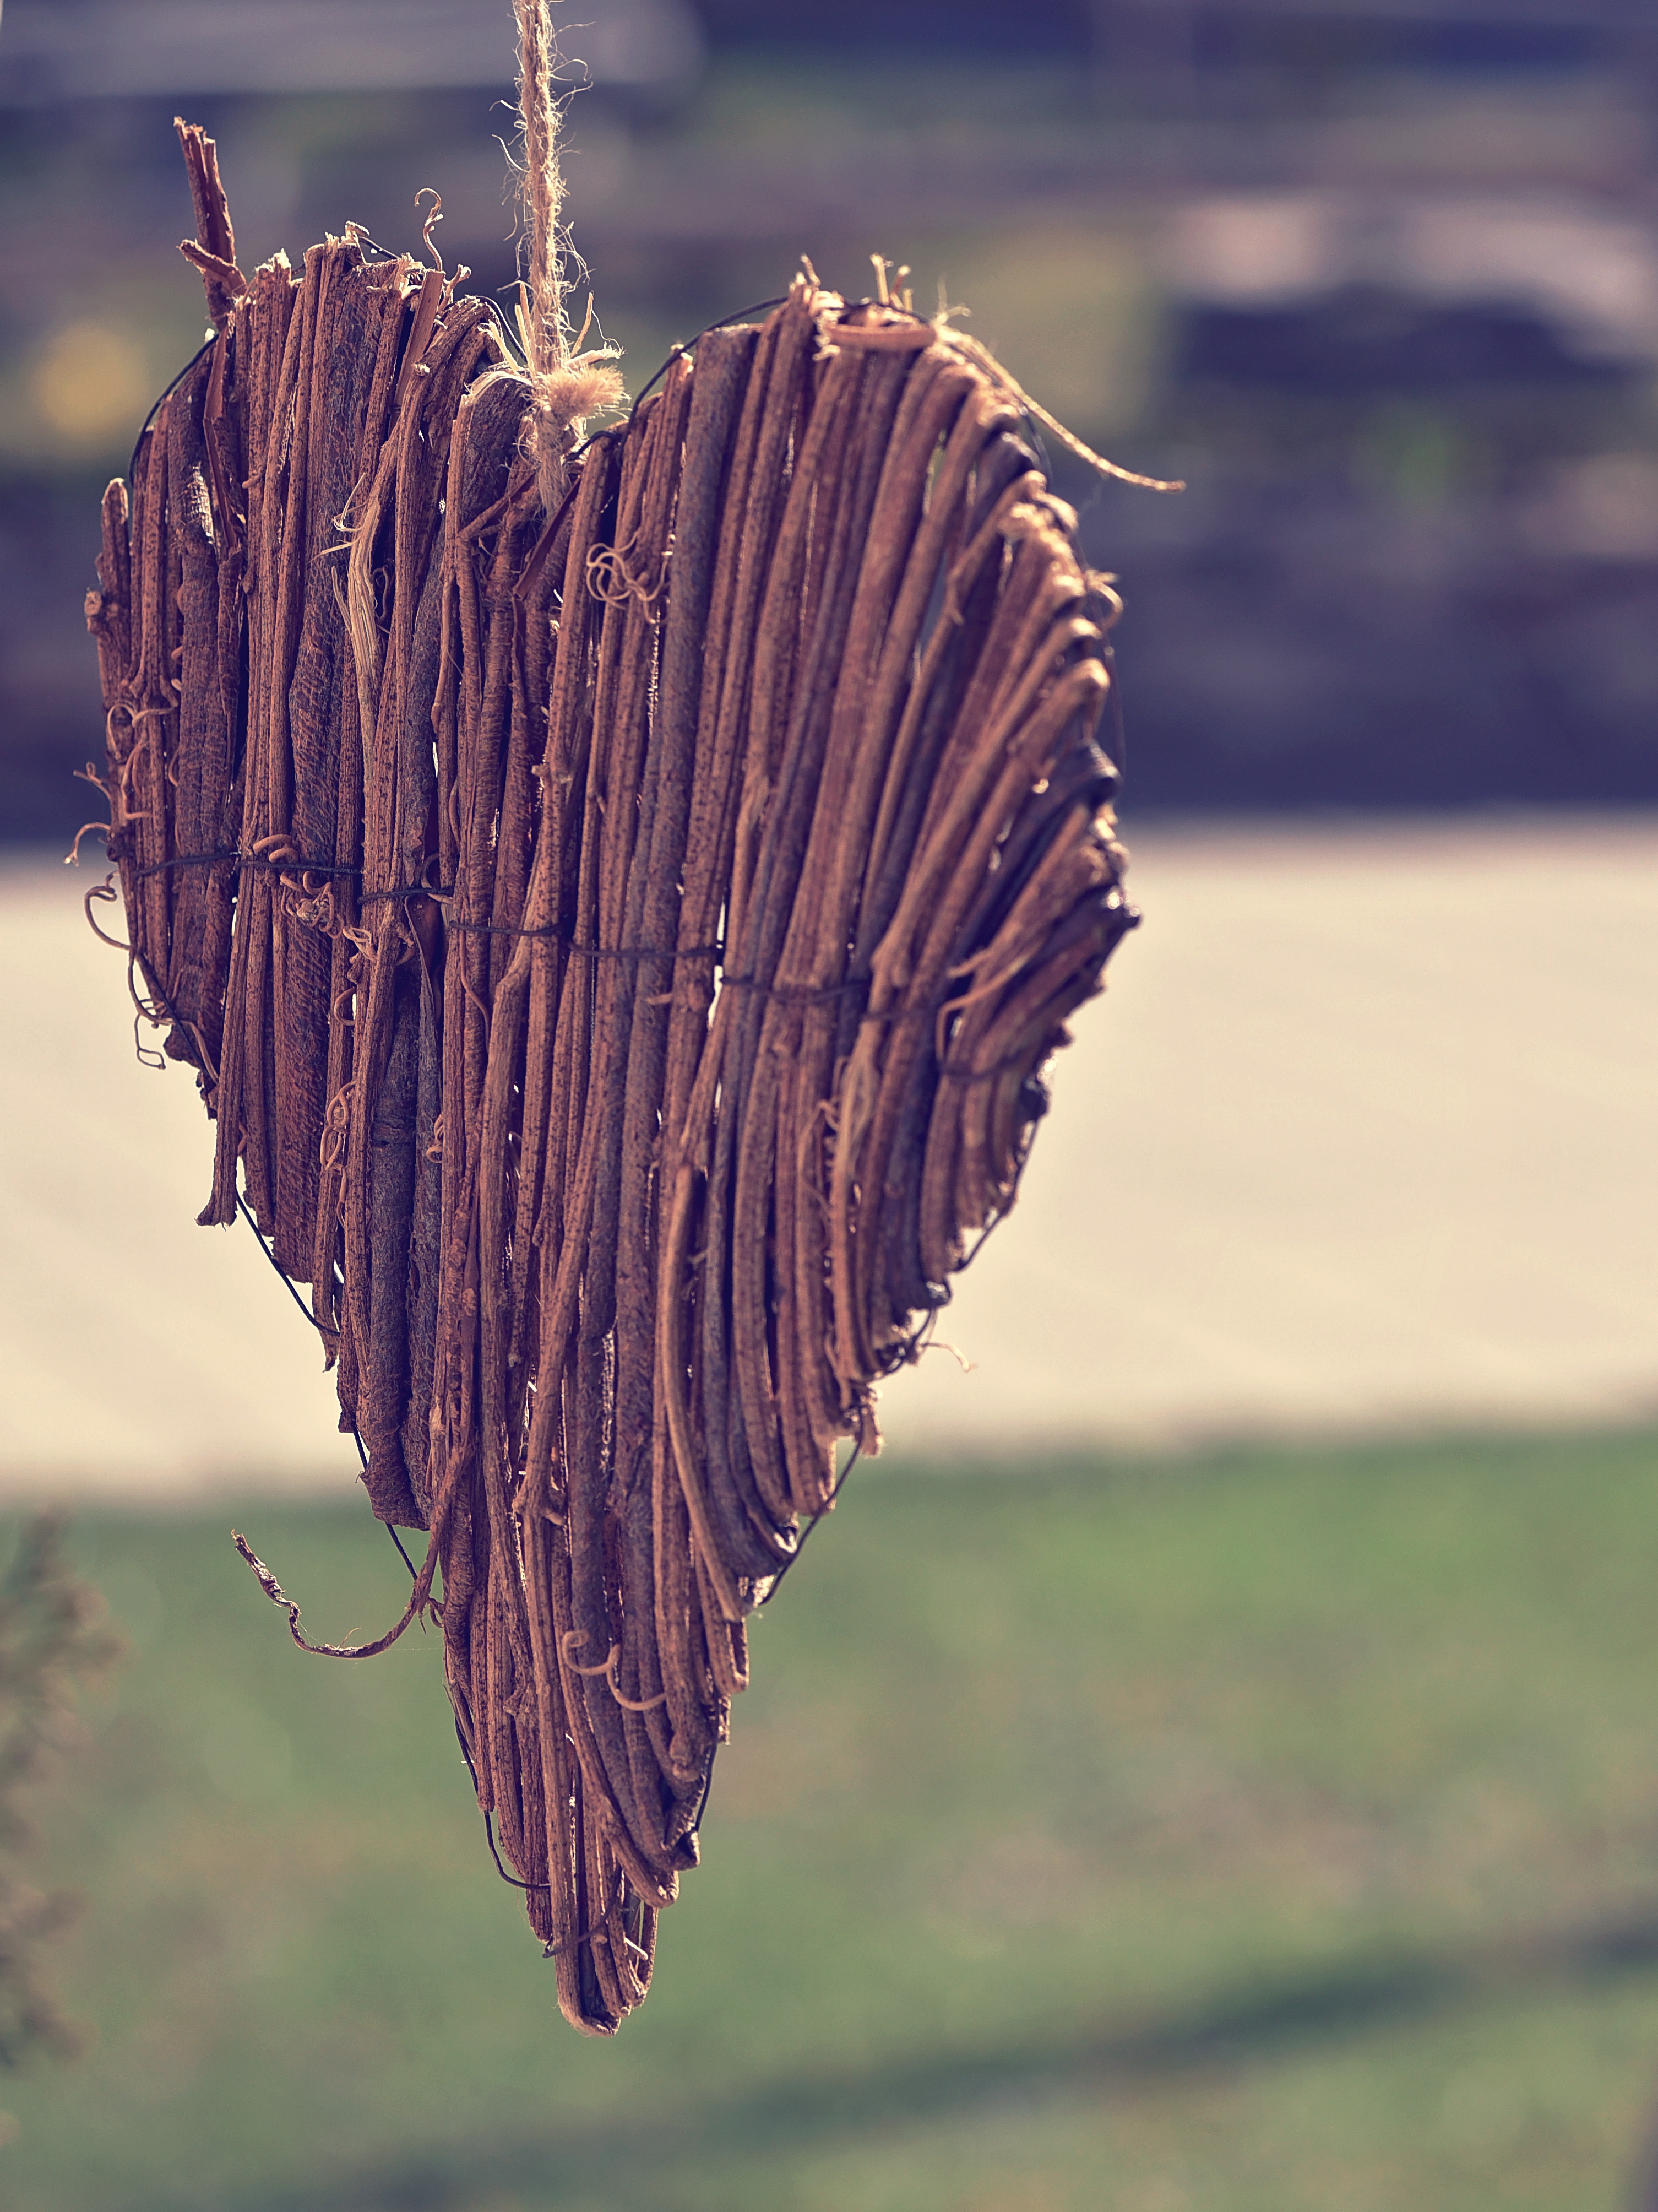
tree, nature, wing, plant, wood, vintage, leaf, flower, love, heart, spring, autumn, close, flora, deco, close up, macro photography, retro look, wooden heart, dekoherz, grass family, plant stem